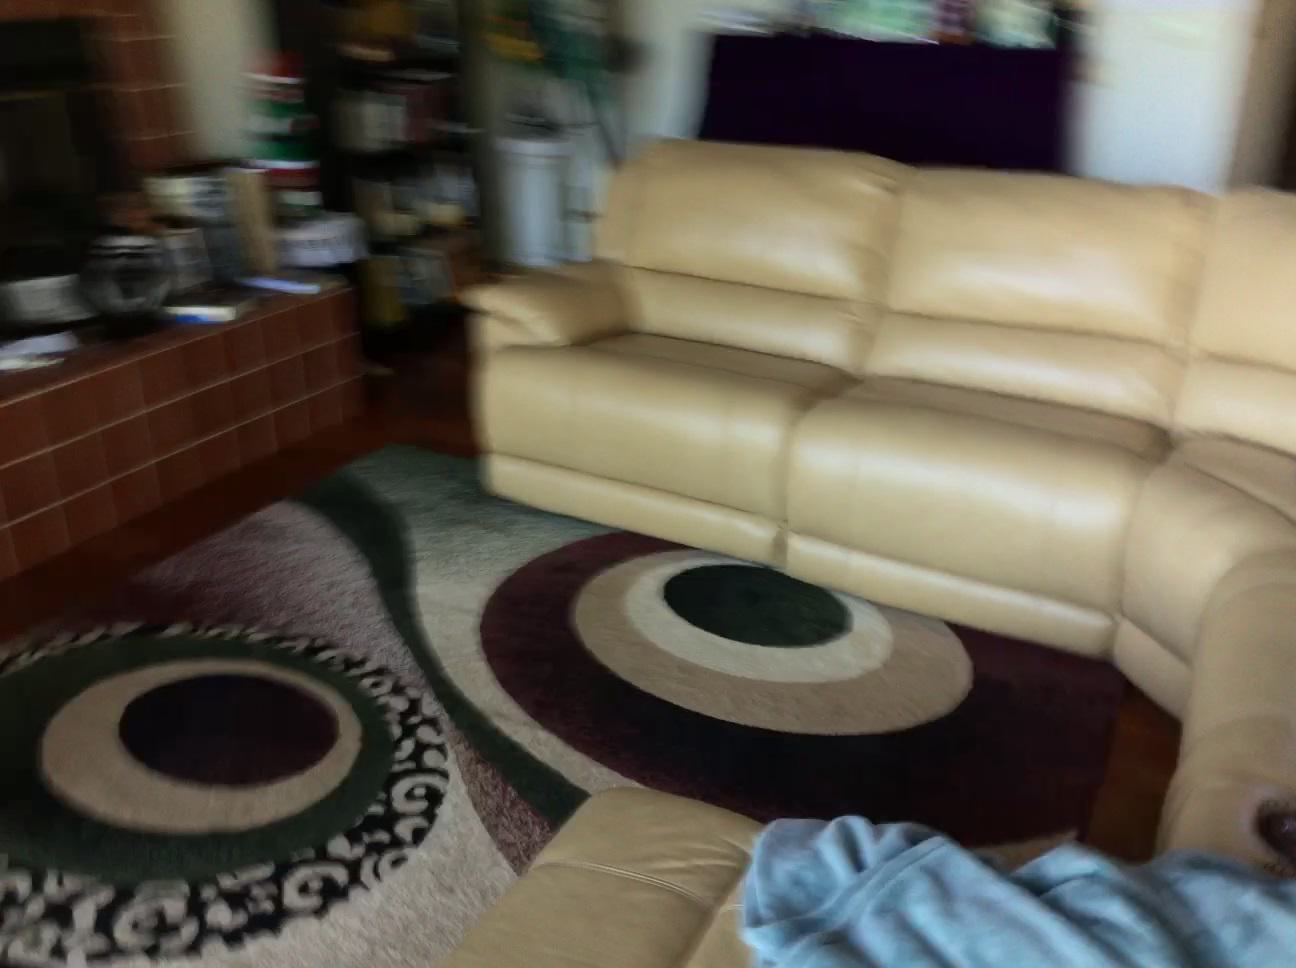
Question: Can the fireplace fit left of the structure from the second object's perspective? Final answer should be yes or no.
Answer: No